Hanasaari Swedish-Finnish cultural centre

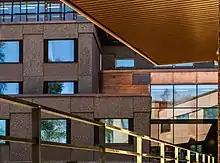
Exterior of the cultural centre.

The Hanasaari Swedish-Finnish cultural centre (Finnish: "Hanasaari - ruotsalais-suomalainen kulttuurikeskus", Swedish: "Hanaholmens Kulturcentrum för Sverige och Finland") is a cultural centre in Hanasaari, Espoo, Finland, owned by the Finnish state and maintained by the Finnish-Swedish culture fund. As well as the cultural centre, Hanasaari has a hotel, conference spaces and a restaurant. Gunvar Kronman has worked as the director of the cultural centre since 2003.